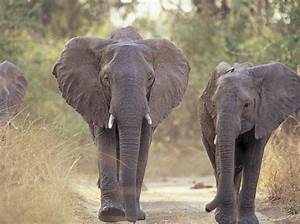
Label: elephant